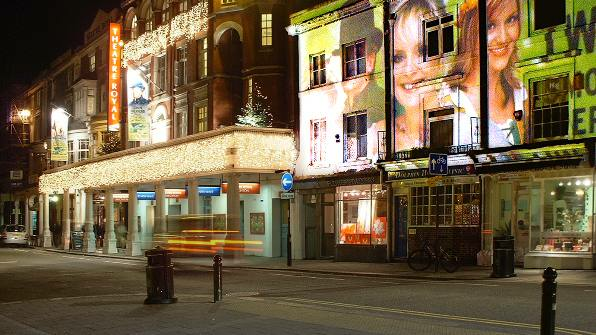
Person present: No